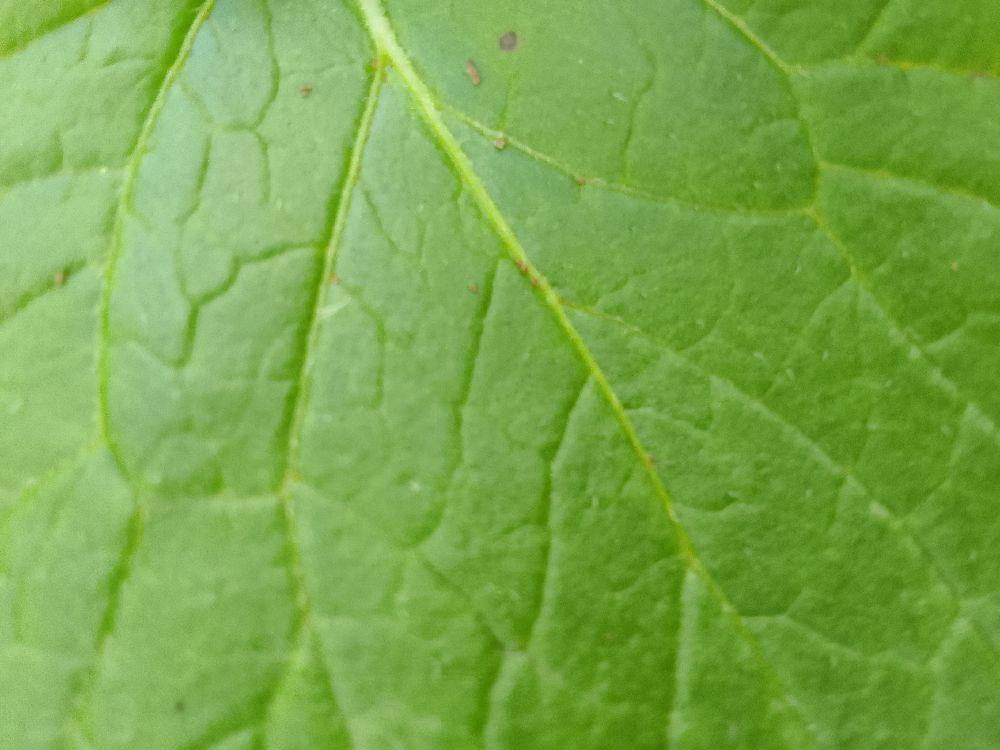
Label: Healthy